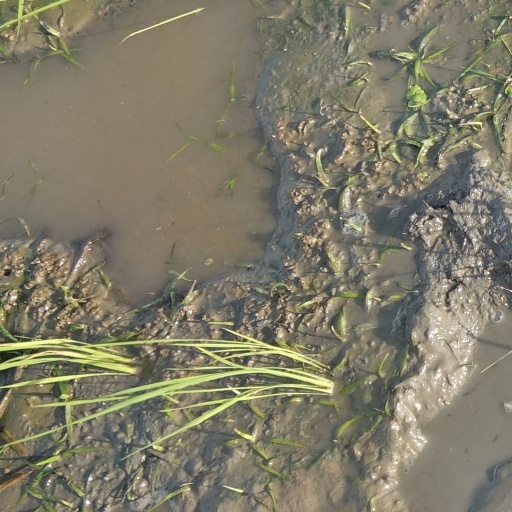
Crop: rice